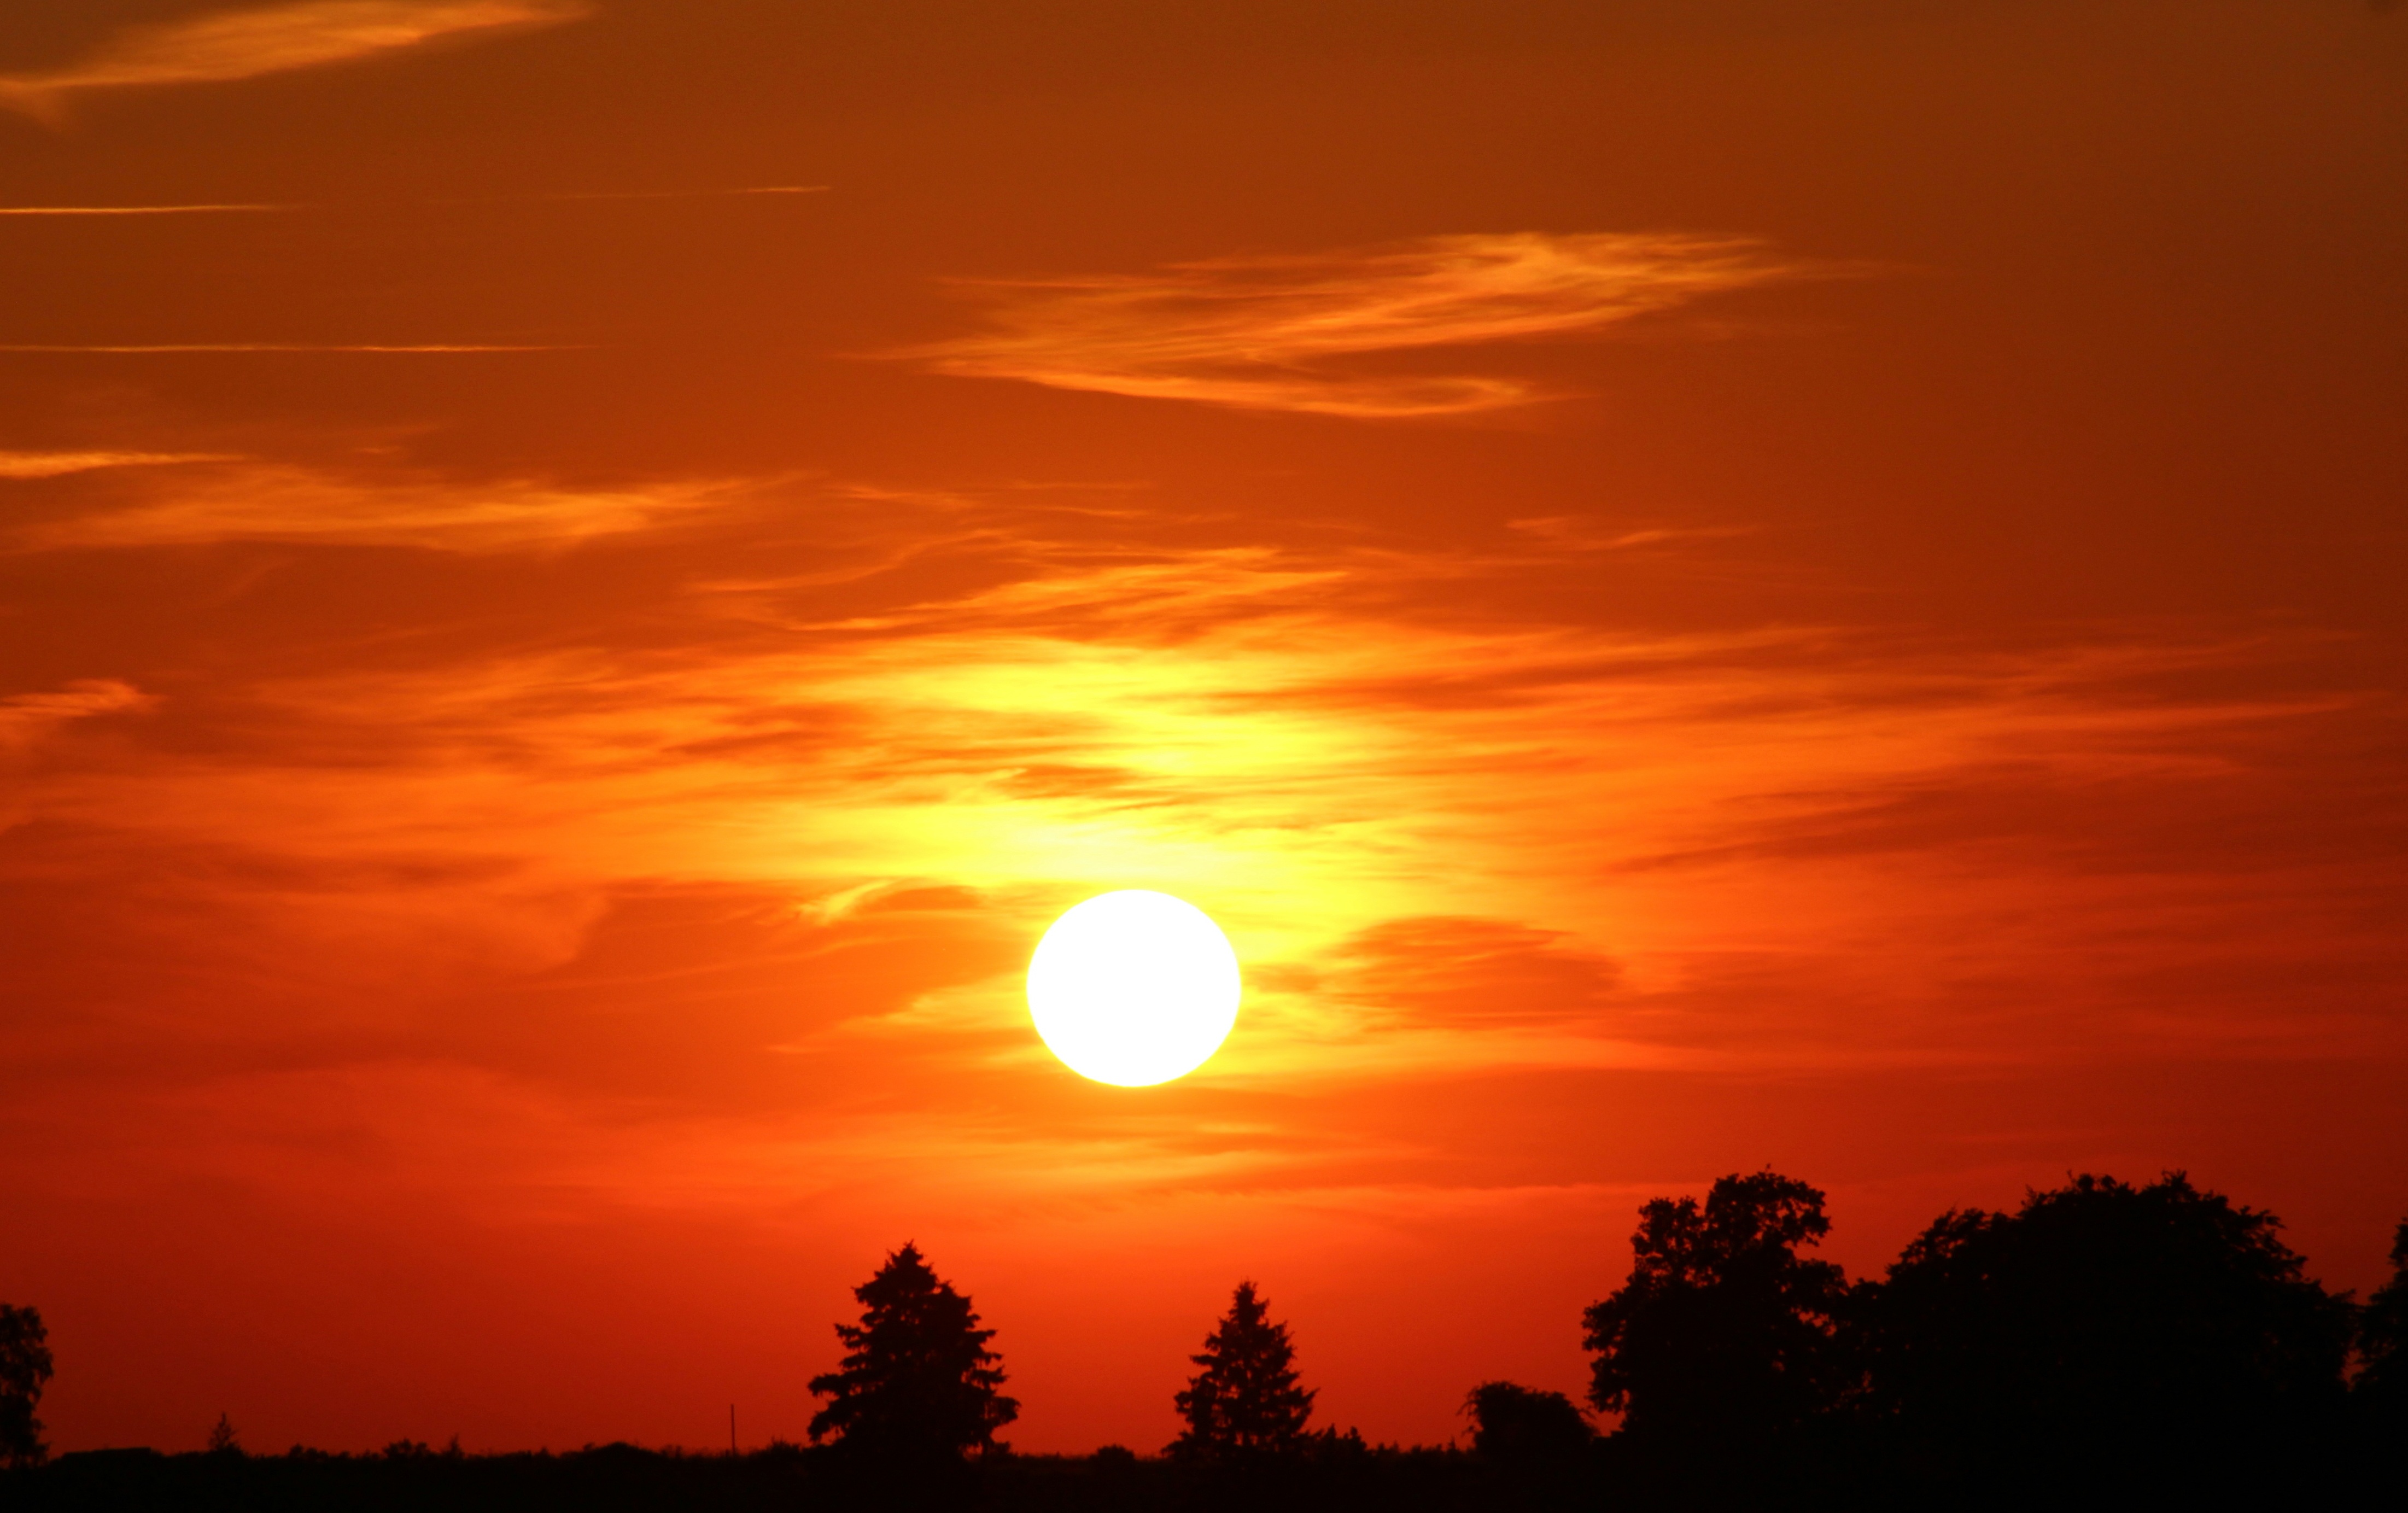
horizon, cloud, sky, sun, sunrise, sunset, sunlight, morning, dawn, atmosphere, dusk, evening, abendstimmung, afterglow, setting sun, astronomical object, red sky at morning